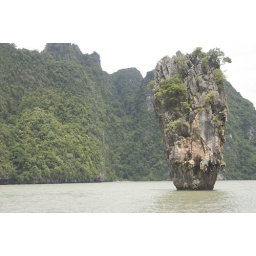
This is the rock where the mirror appeared in &amp;quot;The Man with the Golden Gun&amp;quot;